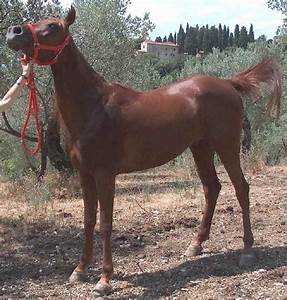
Label: horse